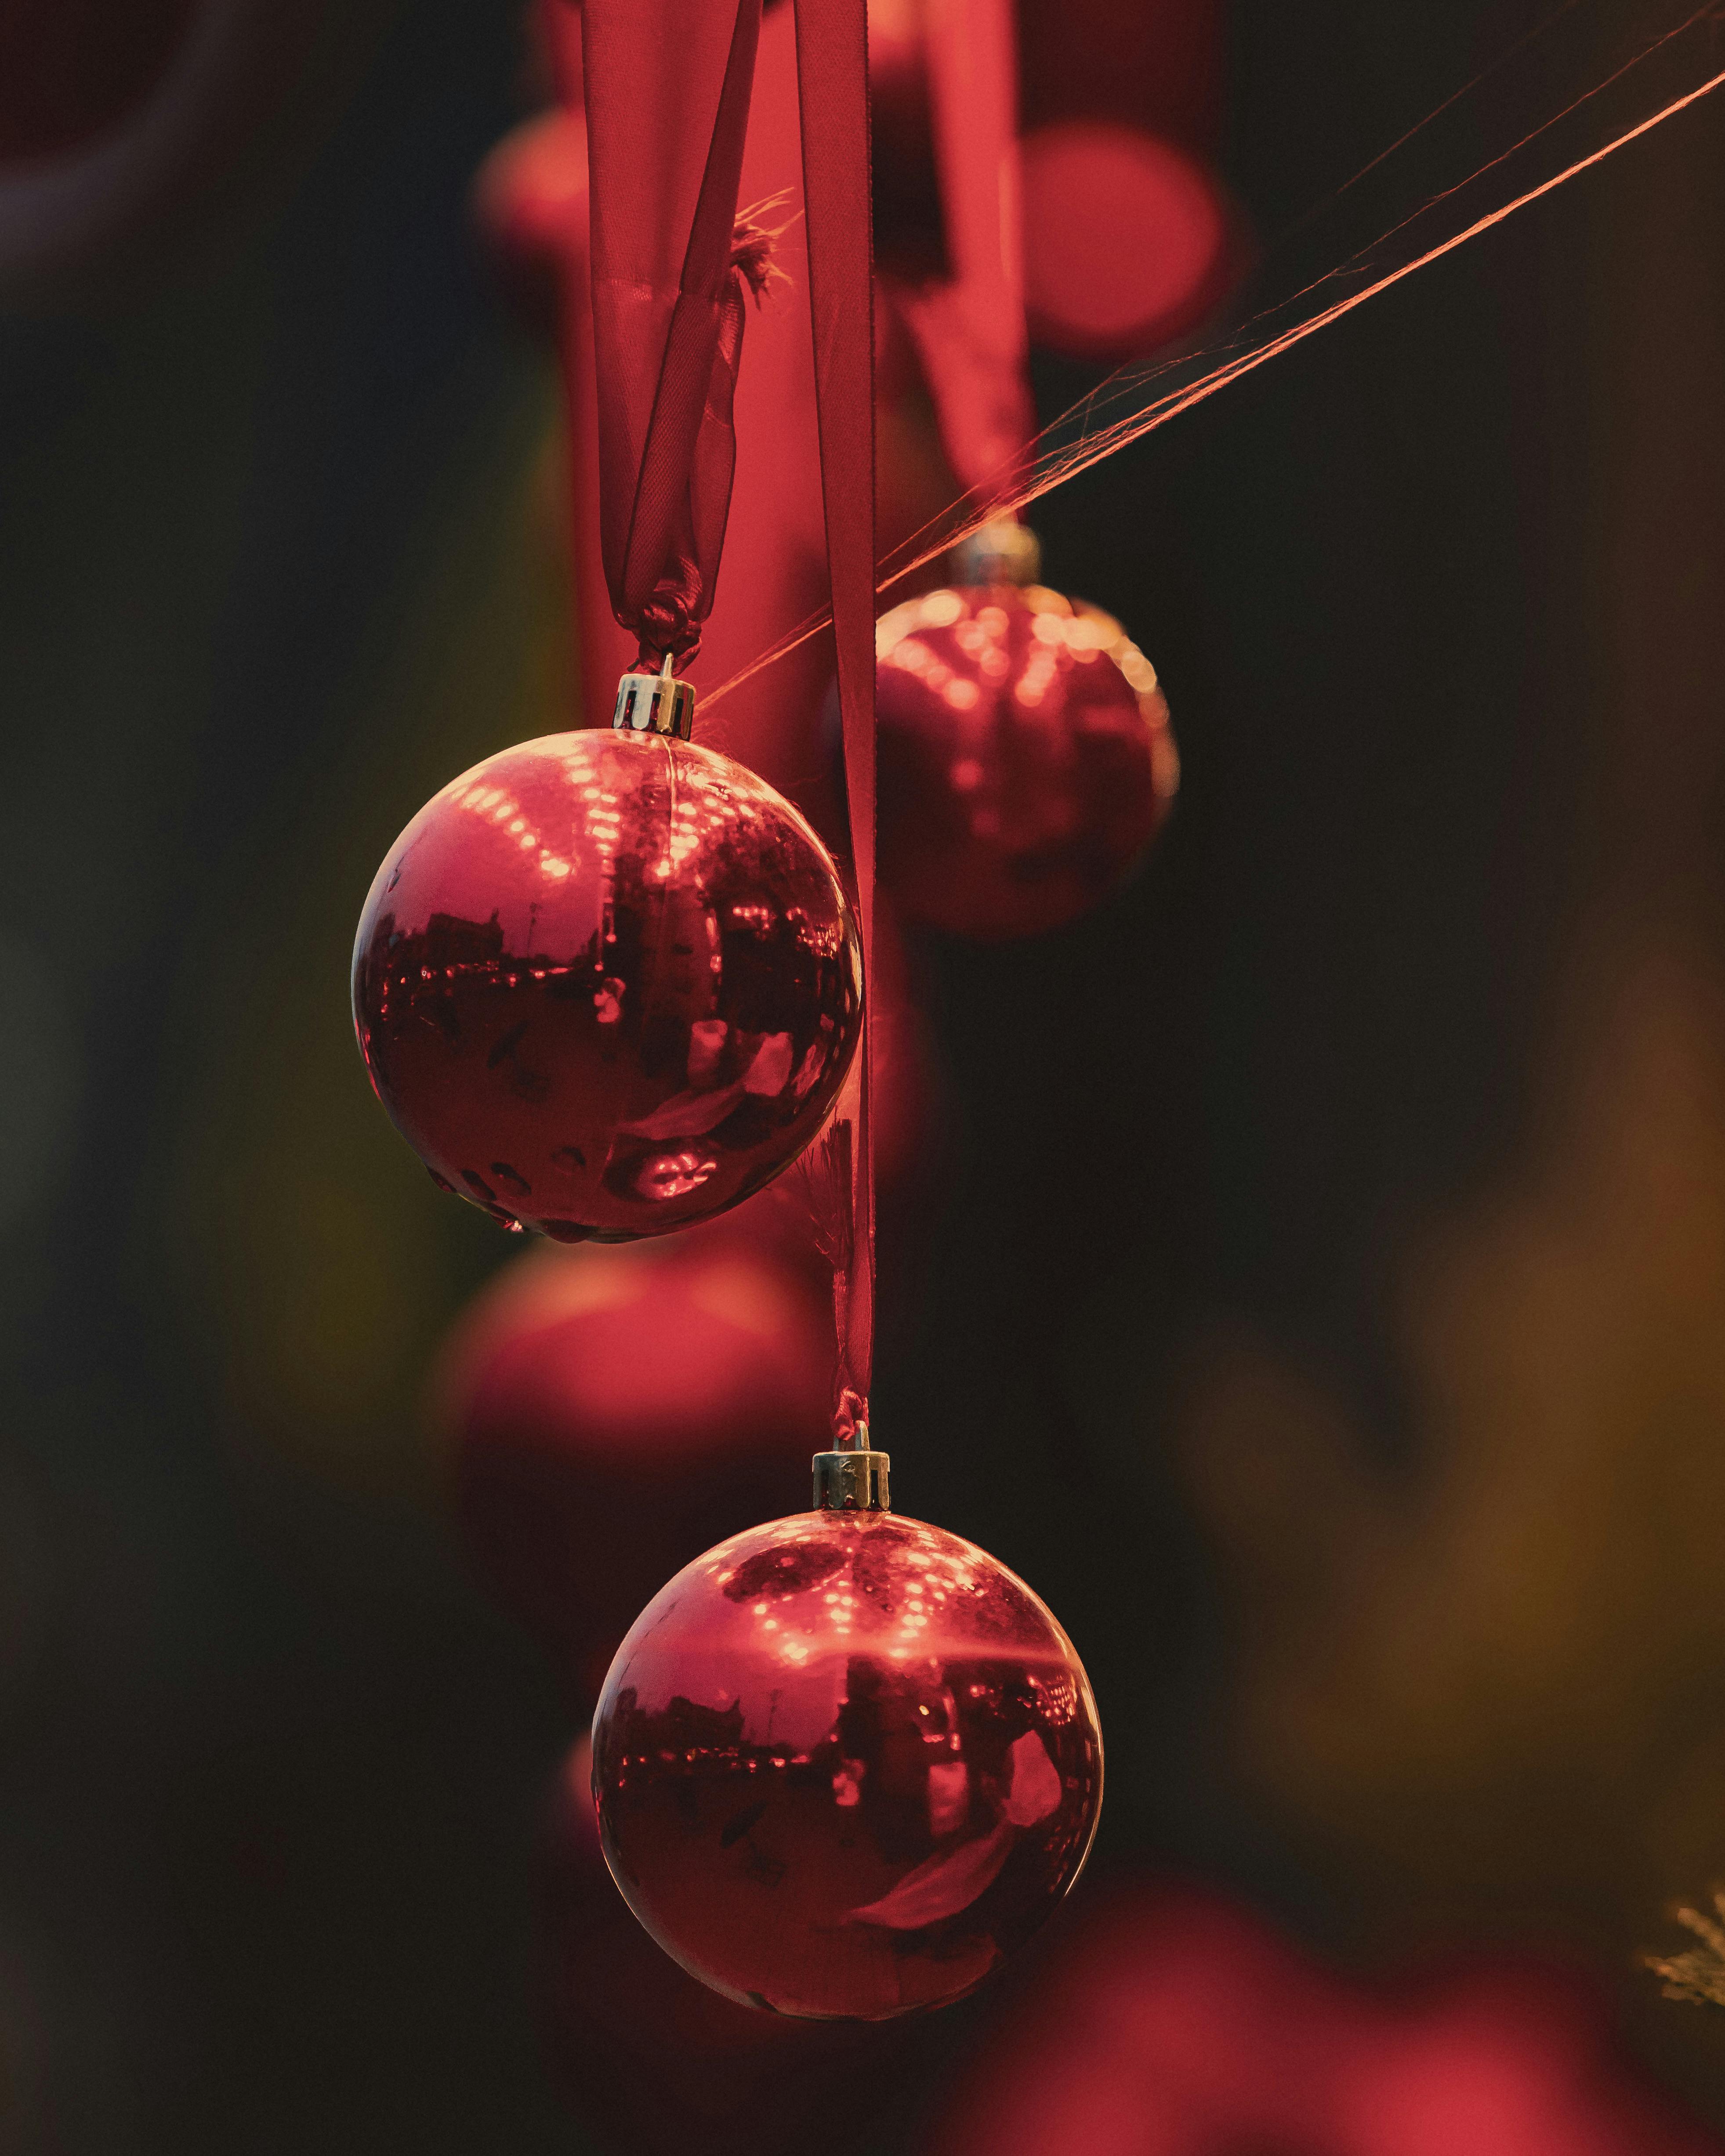
natural, christmas ornament, red, christmas decoration, Holiday ornament, sphere, lighting, ornament, pink, christmas day, silver, christmas tree, holiday, christmas eve, christmas lights, still life photography, conifers, ball, fir, pine family